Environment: real
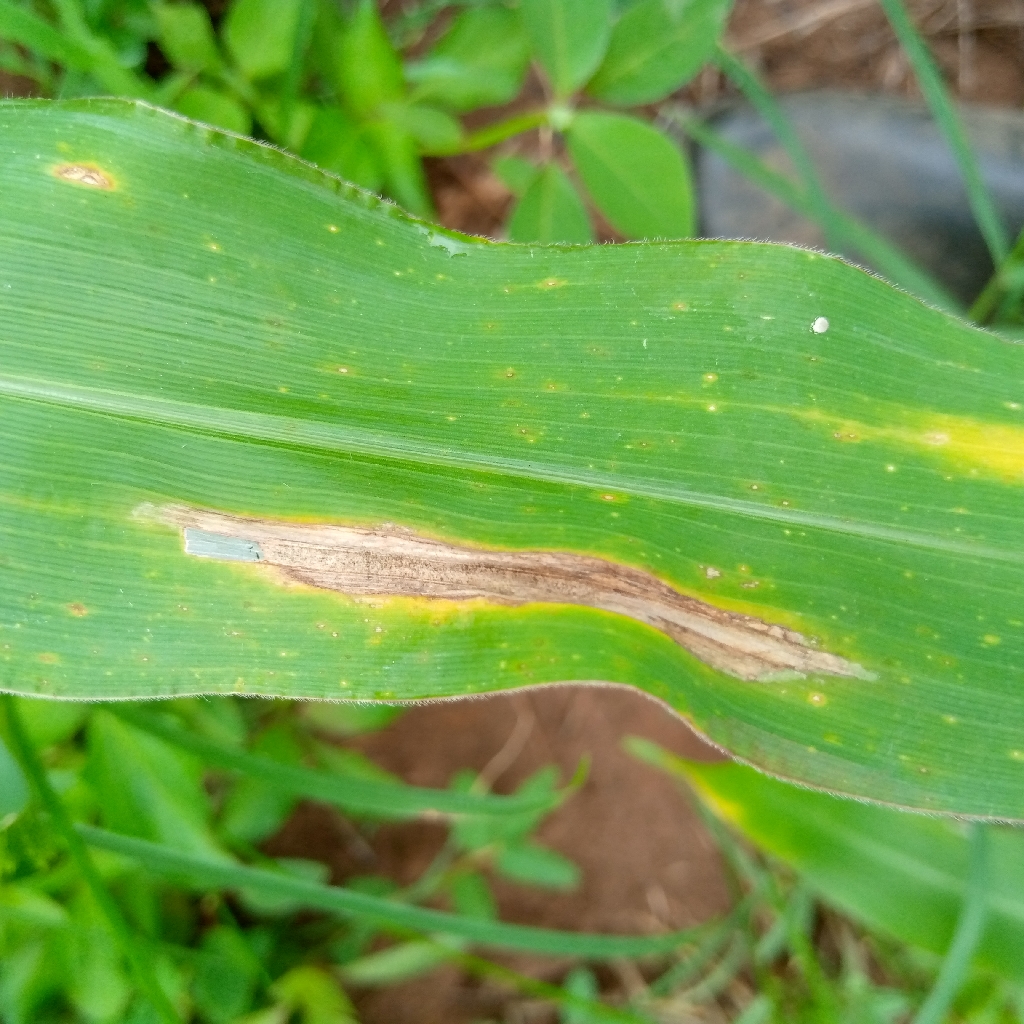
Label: northern_corn_leaf_blight